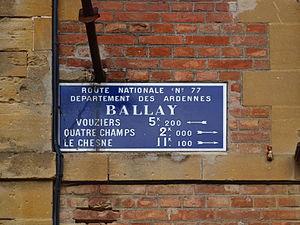
Ballay (Ardennes, France)
La route nationale 77, ou RN 77, est une route nationale française reliant Auxerre à Troyes. La section entre Auxerre et Troyes fait partie du grand contournement de Paris, et à ce titre n'est pas déclassée par le décret du 5 décembre 2005.